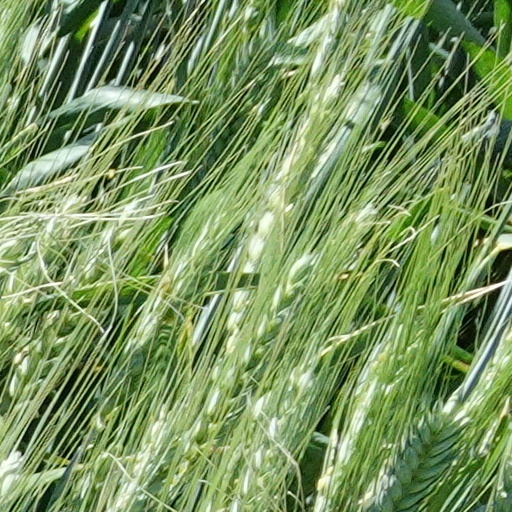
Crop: wheat